Taichung Basin

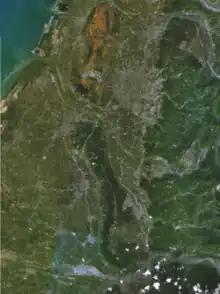
Satellite picture of Taichung Basin.

The Taichung Basin, located in the central region of western Taiwan, is the third largest metropolitan area in Taiwan. It occupies parts of Taichung City, Nantou County and Changhua County. The basin borders the Choshui River in the south; the hill lands of Nantou in the east; the Tatu Plateau in the northwest; and the Pakua Plateau in the southwest. A notch connecting the Taichung Basin to the seacoast of Taichung City stretches between the two plateaus.